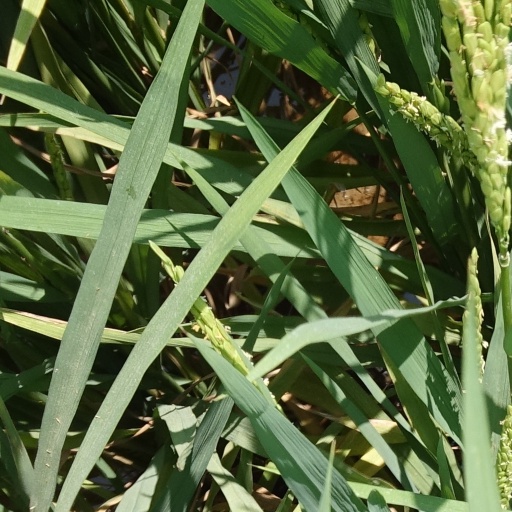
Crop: rice